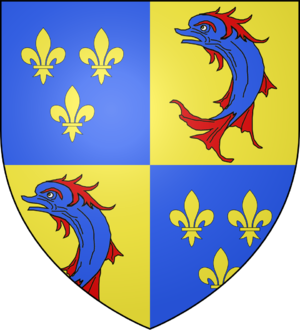
La vallée de la Vallouise, ou la Vallouise, est une vallée des Alpes françaises située dans le massif des Écrins et dans le département des Hautes-Alpes en région Provence-Alpes-Côte d'Azur. Elle se situe dans le Briançonnais et est une des portes du parc national des Écrins.